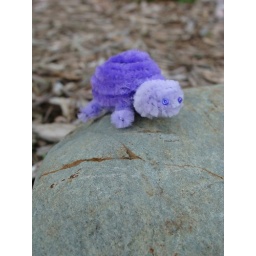
Purple Turtle loves to bask in the warmth of the sun on the field stone in the garden &amp;lt;3